Eddy (fluid dynamics)

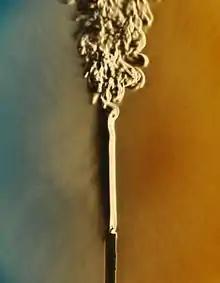
Schlieren photograph showing the thermal convection plume rising from an ordinary candle in still air. The plume is initially laminar, but transition to turbulence occurs in the upper third of the image. The image was made by Gary Settles using a one-meter-diameter schlieren mirror.

where is the velocity of the fluid, is its density, is the radius of the tube, and is the dynamic viscosity of the fluid. A turbulent flow in a fluid is defined by the critical Reynolds number, for a closed pipe this works out to approximately